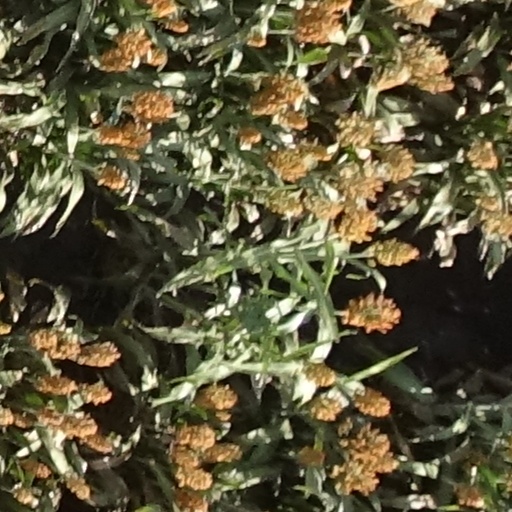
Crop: sorghum